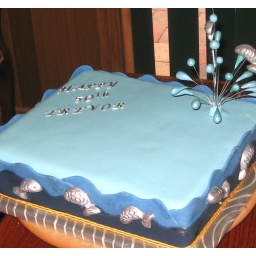
White chocolate mud cake with cream cheese frosting under white chocolate fondant. Fondant accents